Intraosseous infusion

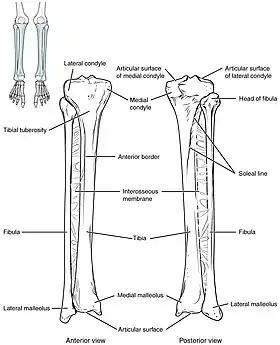
The tibia IO insertion site is just below the medial condyle, labeled in this picture.

Intraosseous infusion (IO) is the process of injecting medication, fluids, or blood products directly into the bone marrow; this provides a non-collapsible entry point into the systemic venous system. The intraosseous infusion technique is used to provide fluids and medication when intravenous access is not available or not feasible. Intraosseous infusions allow for the administered medications and fluids to go directly into the vascular system. The IO route of fluid and medication administration is an alternative to the preferred intravascular route when the latter cannot be established promptly in emergency situations. Intraosseous infusions are used when people have compromised intravenous access and need immediate delivery of life-saving fluids and medications.